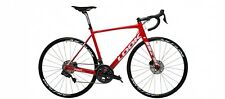
Vehicle type: Bikes